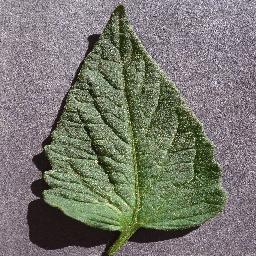
Label: Tomato___healthy